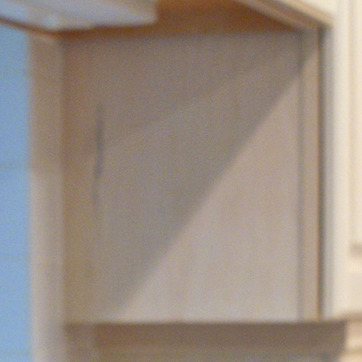
Material: wood